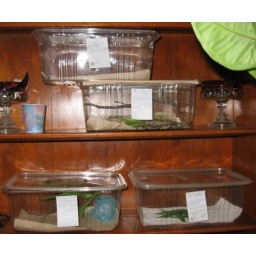
Monarchs caterpillars are raised in plastic boxes